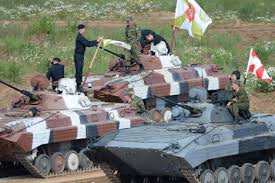
Label: BMP